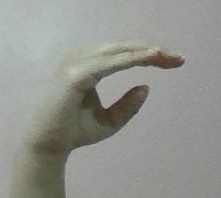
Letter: jeem